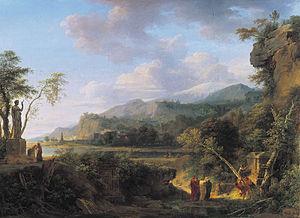
Pierre-Henri de Valenciennes ou Pierre-Henri Valenciennes, né à Toulouse le 6 décembre 1750, mort à Paris le 16 février 1819, est un artiste peintre français néo-classique, qui s'est spécialisé dans la peinture de paysage.
Archimède de Syracuse, né à Syracuse vers 287 av. J.-C. et mort en cette même ville en 212 av. J.-C., est un grand scientifique grec de Sicile de l'Antiquité, physicien, mathématicien et ingénieur. Bien que peu de détails de sa vie soient connus, il est considéré comme l'un des principaux scientifiques de l'Antiquité classique. Parmi ses domaines d'étude en physique, on peut citer l'hydrostatique, la mécanique statique et l'explication du principe du levier. Il est crédité de la conception de plusieurs outils innovants, comme la vis d'Archimède.
La perspective est l'ensemble de techniques picturales destinées à représenter les trois dimensions d'un objet ou d'une scène par une image sur une surface plane.